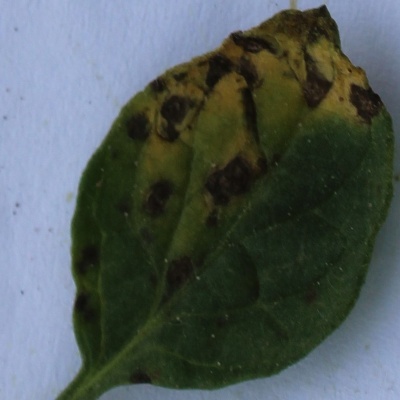
Crop: Tomato
Condition: septoria leaf spot